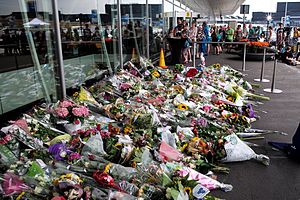
Malaysia Airlines Flight 17 / Flyet / Ombordværende
Blomster ved indgangen til Schiphol-lufthavnen i Amsterdam.
"Malaysia Airlines Flight 17 var en flyvning med Malaysia Airlines, der blev skudt ned den 17. juli 2014. Flyet, et Boeing 777-200ER, var på vej fra Amsterdam til Kuala Lumpur i Malaysia med 298 personer om bord. Pro-russiske oprørere i det østlige Ukraine ønskede en øjeblikkelig våbenhvile og Ruslands præsident Vladimir Putin sagde Rusland ""ville gøre alt for at bidrage til at tegne et objektivt billede af hændelsen""